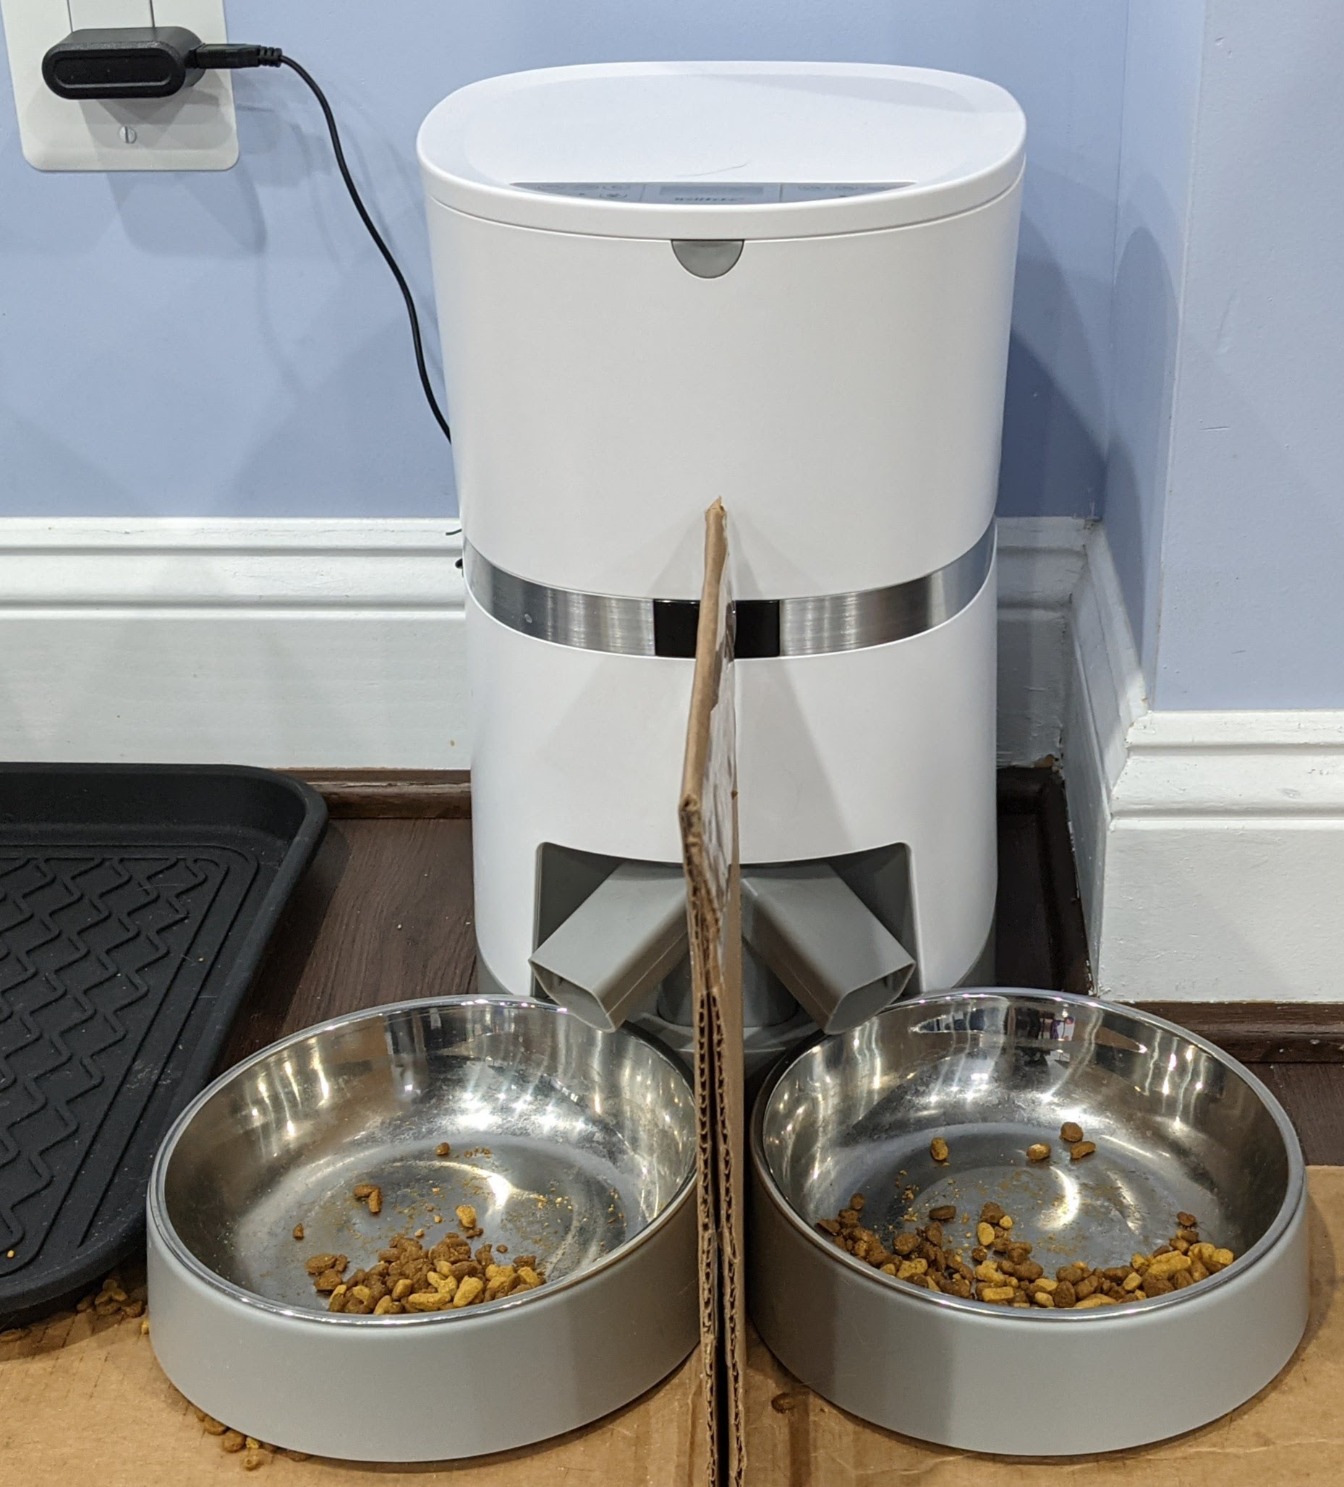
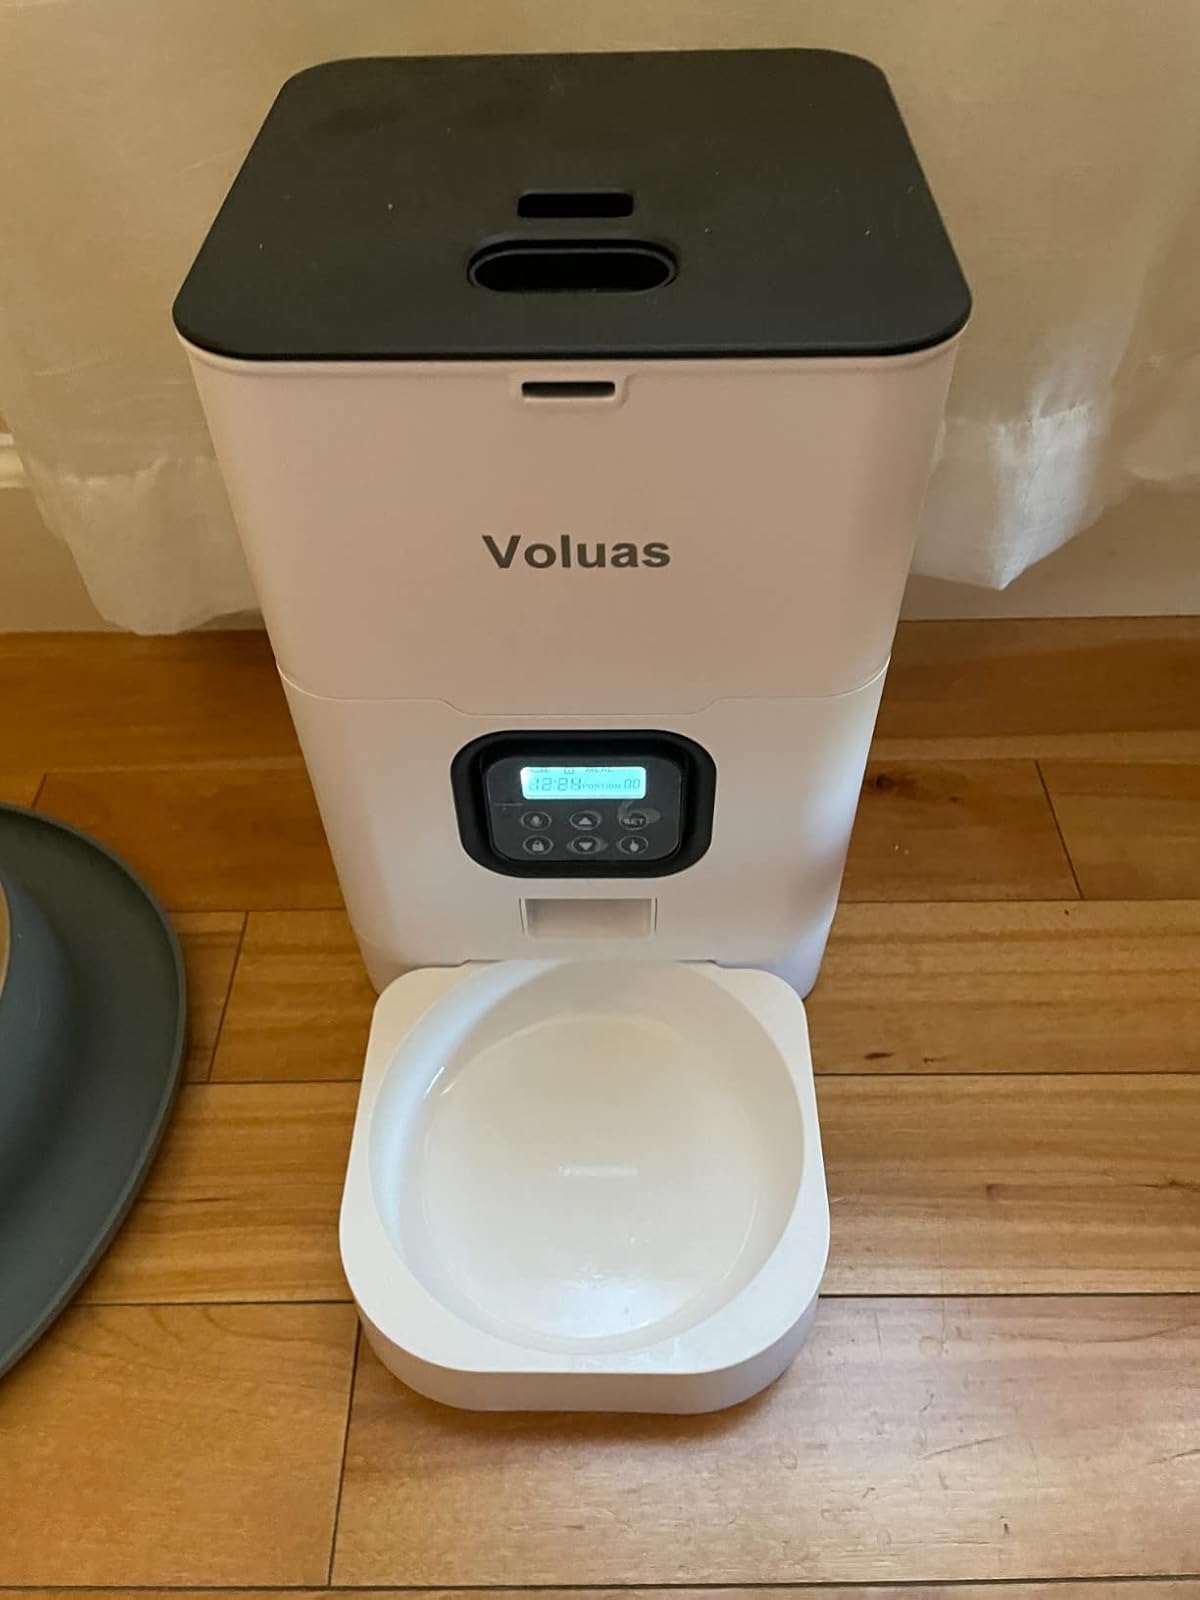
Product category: items_feeder
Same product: no